Soviet art

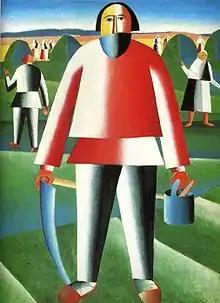
Kazimir Malevich, "Mower," 1930.

Proletkult was formed just days before the October Revolution and aimed to put all arts at the service of the dictatorship of the proletariat. Initially supported by Narkompros, it eventually declined considerably and was disbanded in 1932..